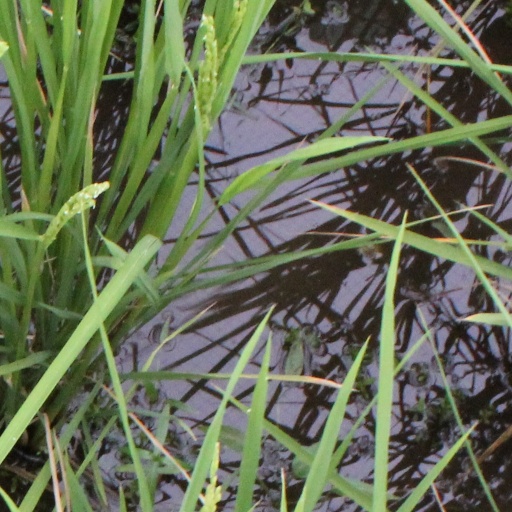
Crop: rice